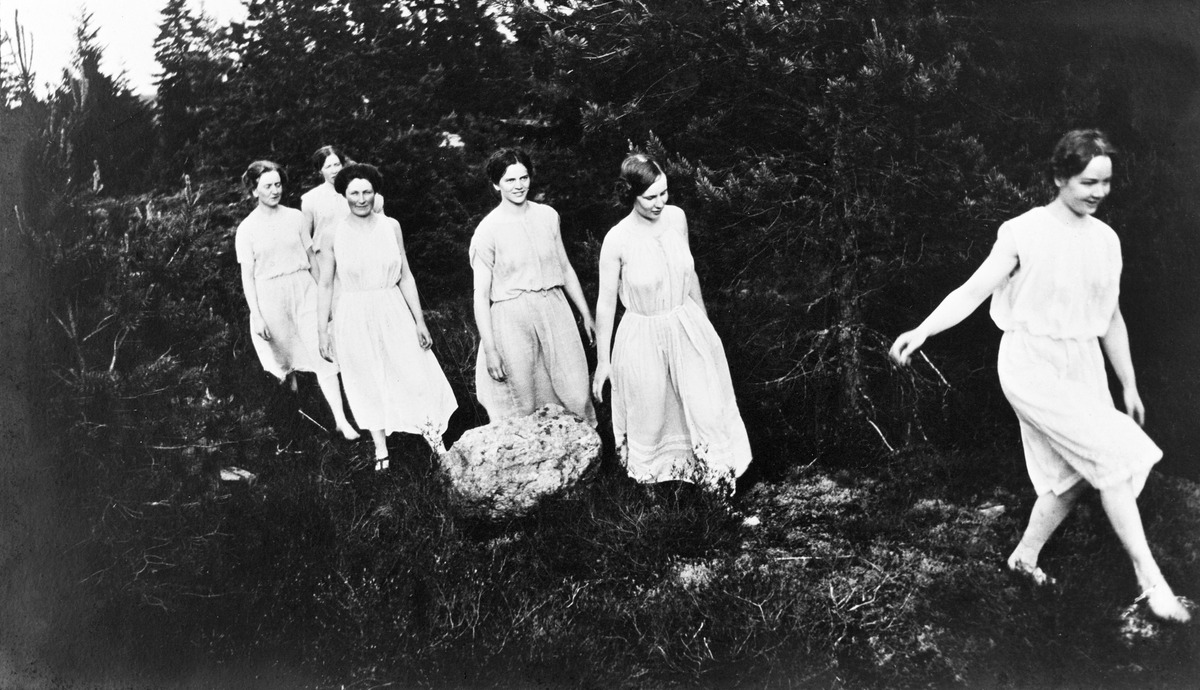
Naisvoimistelijoita metsäpolulla
sisällön kuvaus: Naisvoimistelijoita metsäpolulla. mustavalkoinen
Kuvaaja: Elmgren, Greta, valokuvaaja
Ajankohta: kuvausaika 1910 -luku
Paikka: Suomi, Uusimaa, Helsinki, Helsinki
Aiheet: voimistelu naisvoimistelu